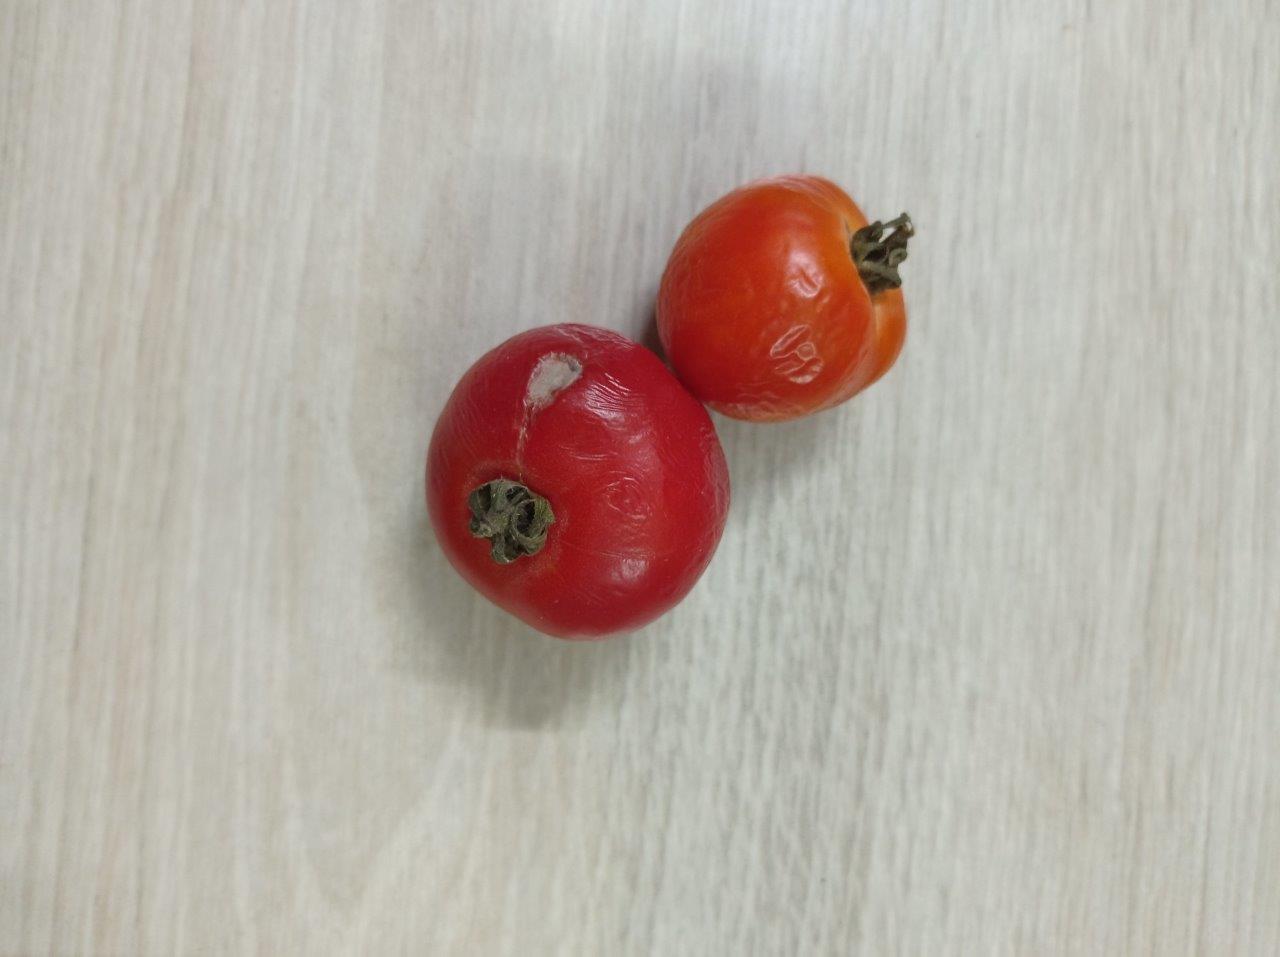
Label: Rotten